NBMR-3

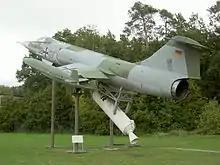
Lockheed F-104G Starfighter in ZELL launch attitude on display at the Militärhistorisches Museum Flugplatz Berlin-Gatow

The 'zero-length launch system' or 'zero-length take-off system' (ZLL, ZLTO, ZEL, or ZELL) was a system whereby jet fighters and attack aircraft were intended to be fitted with booster rockets and then mounted on mobile launch platforms, the booster rocket being jettisoned after launch. Zero length launch experiments had taken place in the 1950s, the system was adapted for the Lockheed F-104G Starfighter with test launches being carried out in the US and Germany. This concept was not part of NBMR-3 but was an alternative solution to the problem of dispersed field operations.